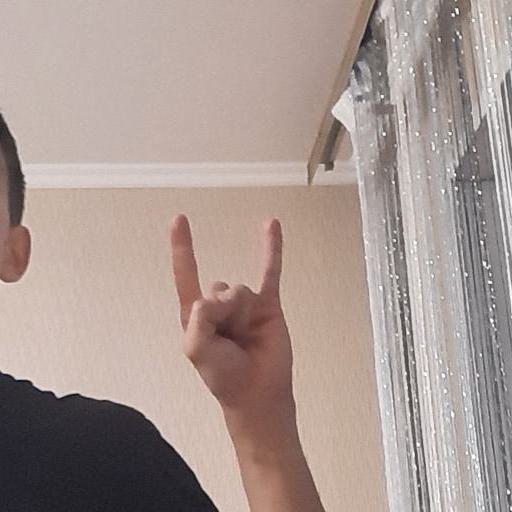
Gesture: rock